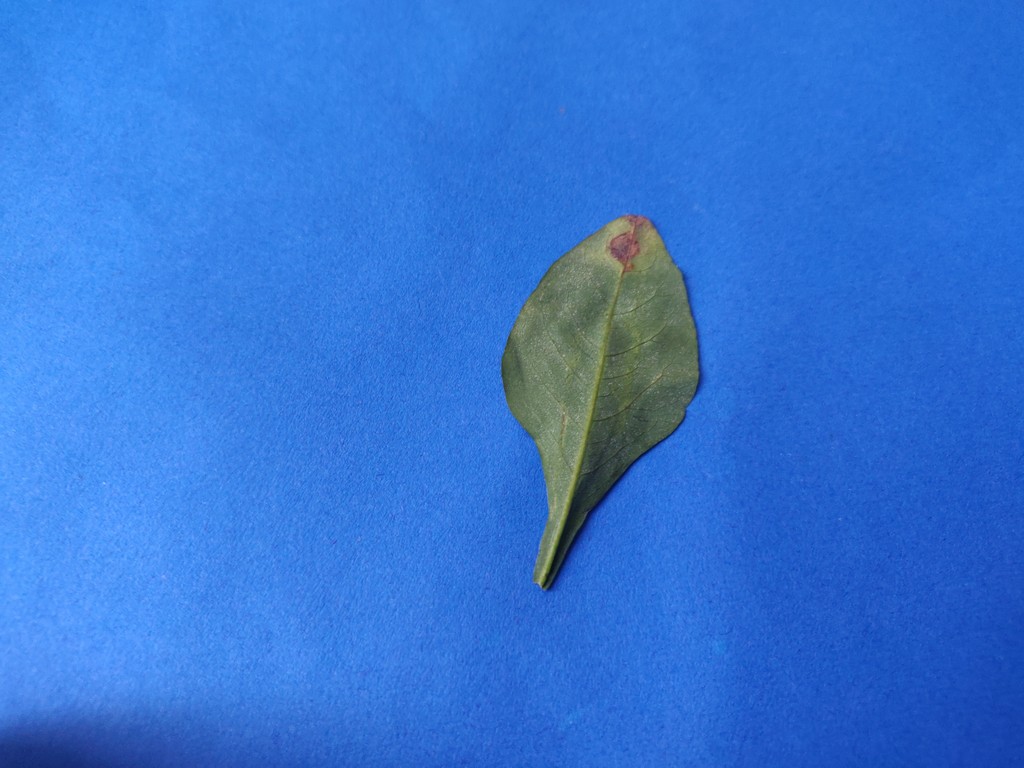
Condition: Unhealthy
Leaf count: single
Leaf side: back